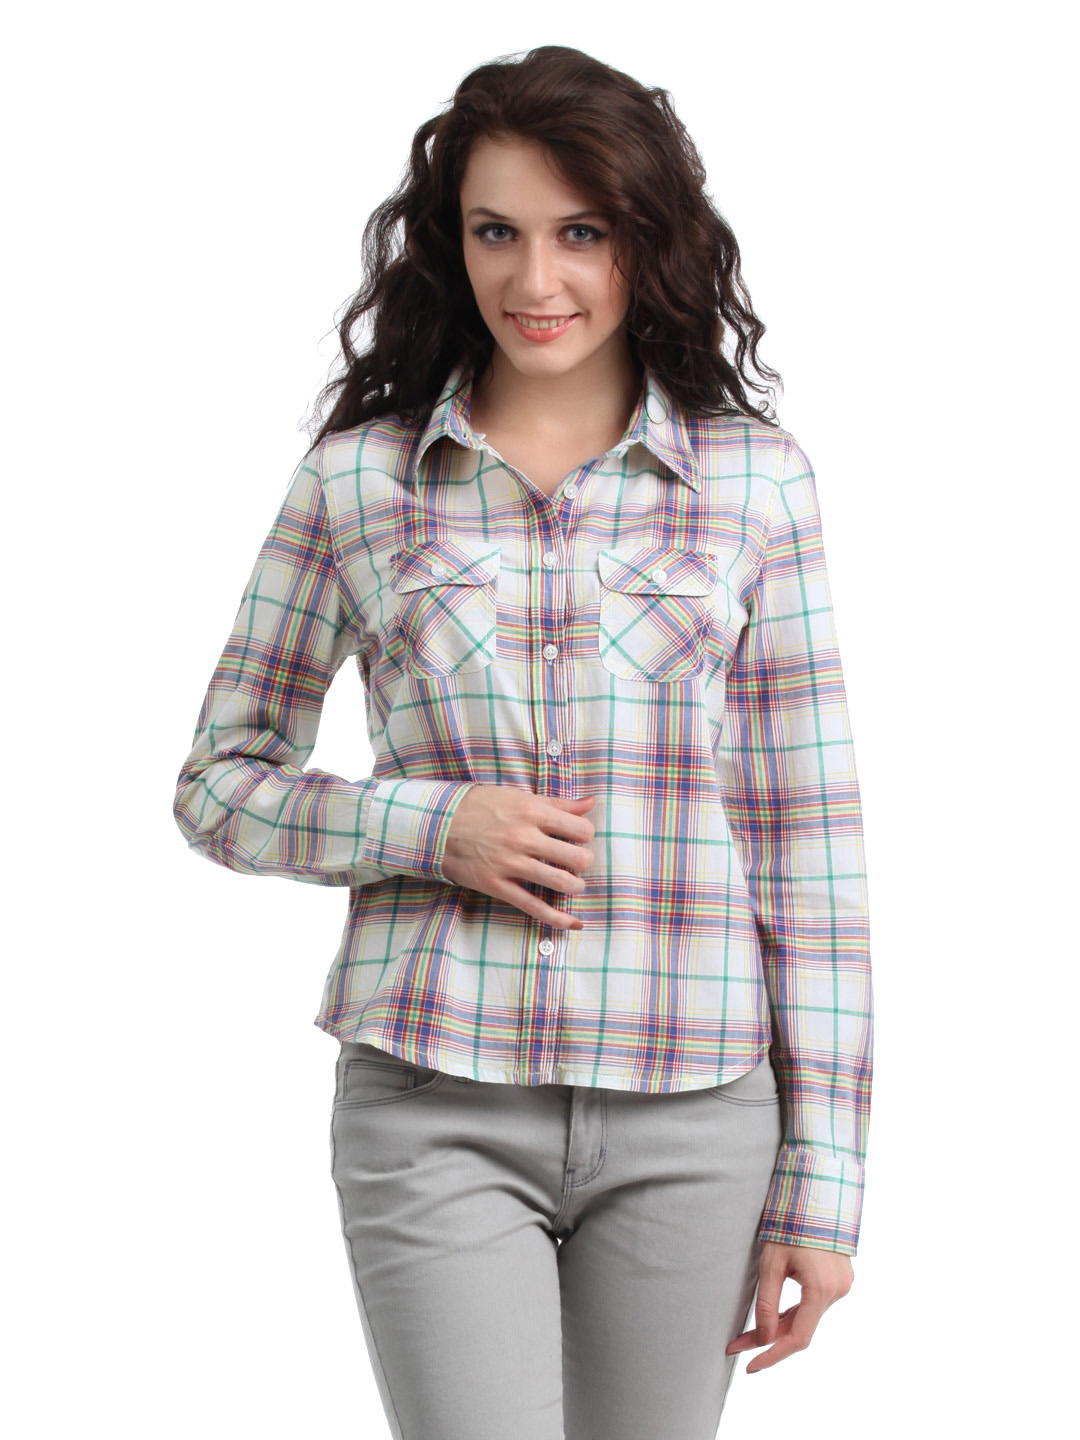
Myntra Women White Check Shirt
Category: Apparel / Topwear / Shirts
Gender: Women
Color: White
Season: Summer 2012
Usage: Casual